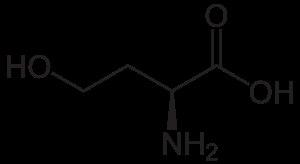
En chimie, un homologue est un composé qui appartient à une série de composés qui ne diffèrent des autres que par le nombre de répétition d'une unité, comme un pont méthylène −CH₂−, un résidu peptidique, etc.